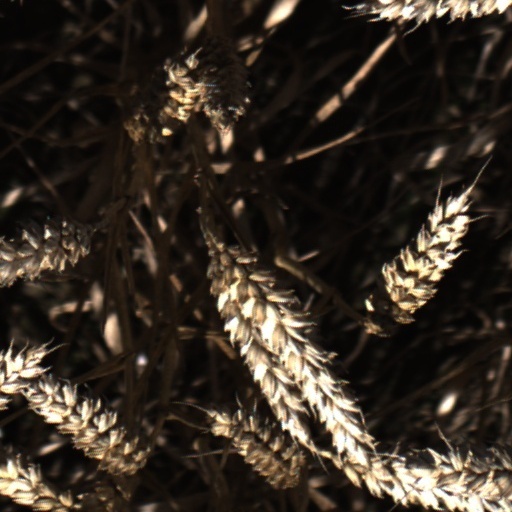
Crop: wheat